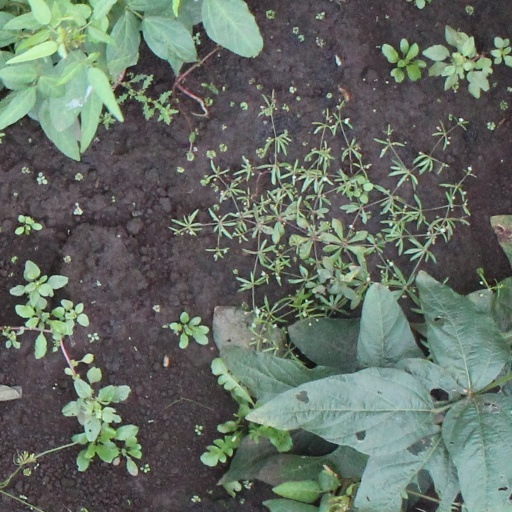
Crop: soybean